Sinclair President

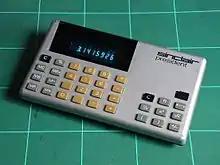
A Sinclair President calculator (on a grid of 5cm squares)

The Sinclair President is a calculator released by Sinclair Radionics in early 1978. There were two models, the President and the President Scientific. They were among the last calculators produced by Sinclair, and their large size was in contrast to the smaller, earlier models, like the Sinclair Executive, which made the company famous. The President models were related to the Sporting Life SETTLER, a calculator designed specifically for betting shops.